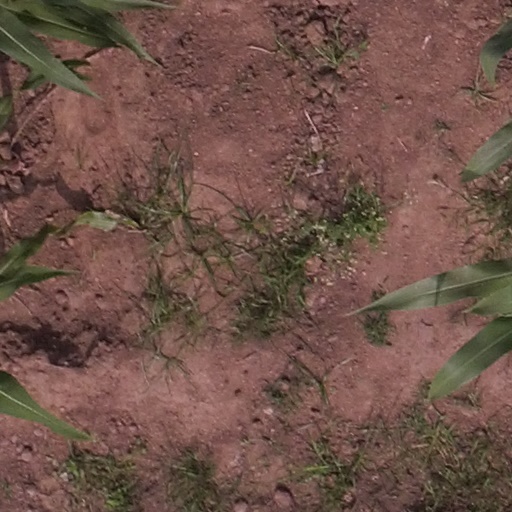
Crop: maize; corn